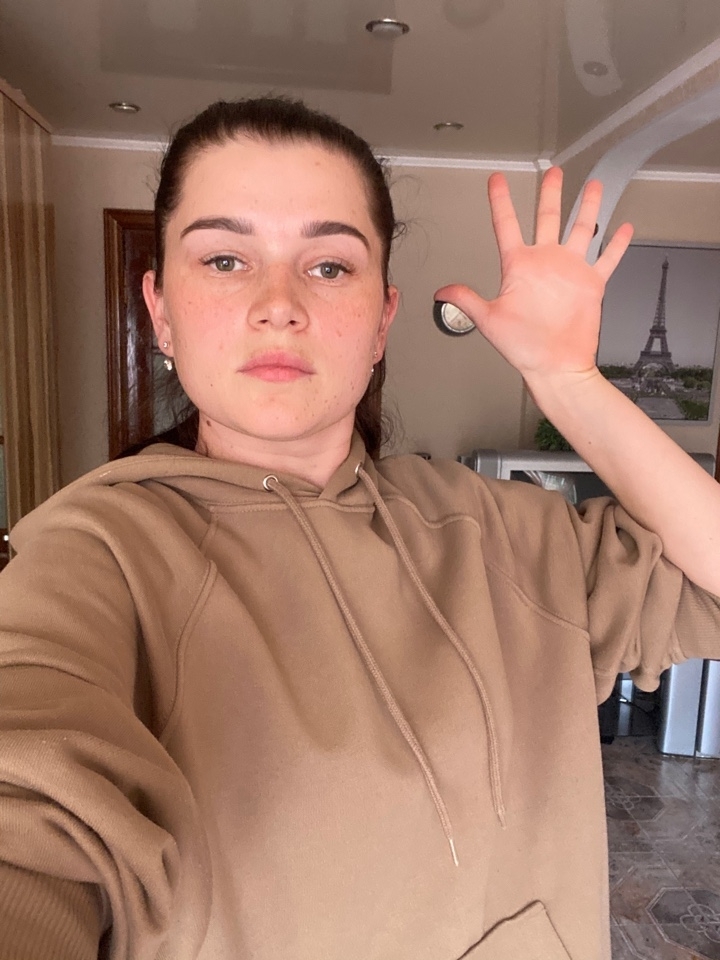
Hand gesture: palm